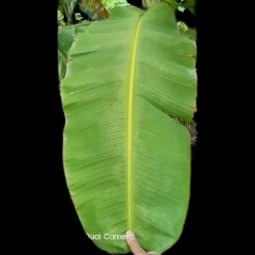
Label: Healthy